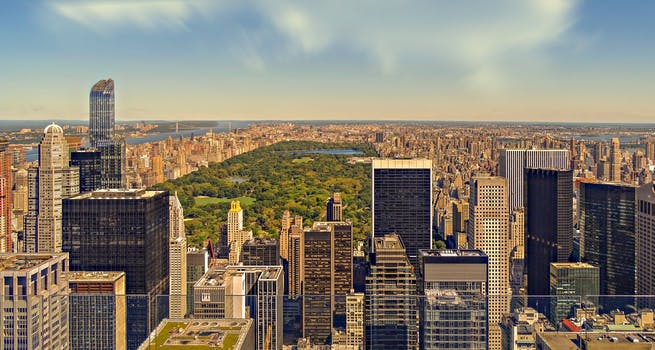
Label: No Watermark